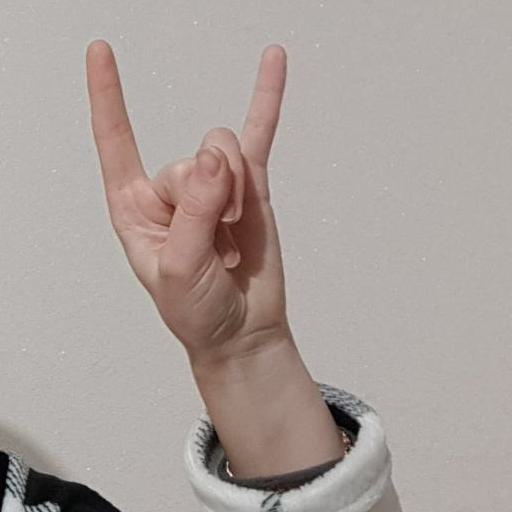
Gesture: rock